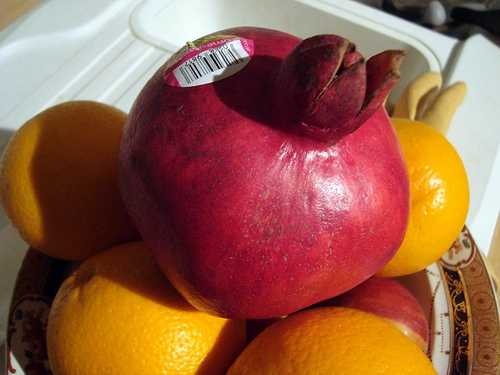
Label: Pomegranate